Mahler Symphony No. 4 discography

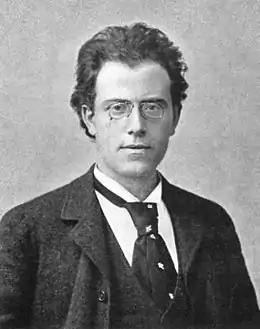
Gustav Mahler in 1892

This is a discography of audio recordings of Gustav Mahler's Fourth Symphony. The symphony premiered at the Kaim-Saal in Munich on 25 November 1901. The symphony's first recording in 1930 by Hidemaro Konoye and the New Symphony Orchestra of Tokyo is the first electrical recording of any Mahler symphony.